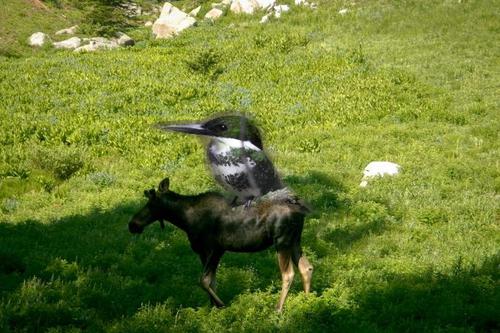
Bird species: Green_Kingfisher
Bird type: landbird
Background: land